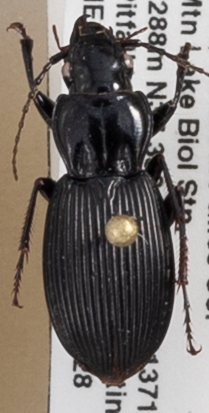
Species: Pterostichus lachrymosus
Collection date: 2018-08-28
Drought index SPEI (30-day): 1.69
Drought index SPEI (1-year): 0.8
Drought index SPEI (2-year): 0.8